Henry Joy Fynes-Clinton

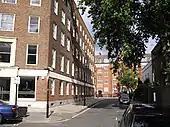
Fynes Street, Westminster

Born on 6 May 1875, Fynes-Clinton was the son of the Revd Charles Henry Fynes-Clinton, Rector of Blandford Forum, Dorset, following an initial career as a civil engineer, and of his wife Thomasina Gordon Shaw of Ballyoran, County Down. He was the grandson of the Revd Preb. Charles John Fynes Clinton, Rector of Cromwell, Nottinghamshire. His great grandfather was Charles Fynes Clinton, "a 'high and dry' divine of the old school" - after whom Fynes Street in Westminster was named - who was Canon and Sub Dean of Westminster and Rector of St Margaret's, Westminster and of St Giles' Church, Cromwell. His grandfather's two brothers served as Members of Parliament for Aldborough, a seat under the control of the Duke of Newcastle-under-Lyne. One was the classical scholar and chronologist Henry Fynes Clinton. The other was Clinton Fynes Clinton (later Fiennes-Clinton), a barrister and prominent Ultra-Tory.